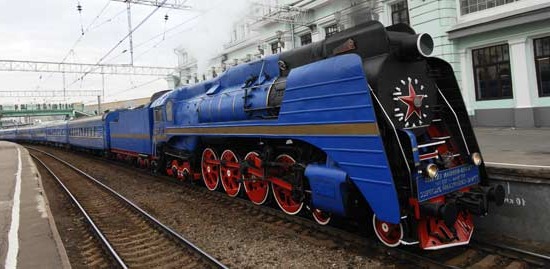
Vehicle type: Trains